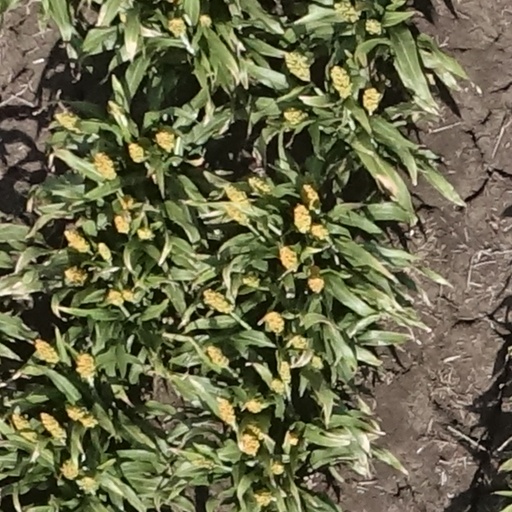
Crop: sorghum